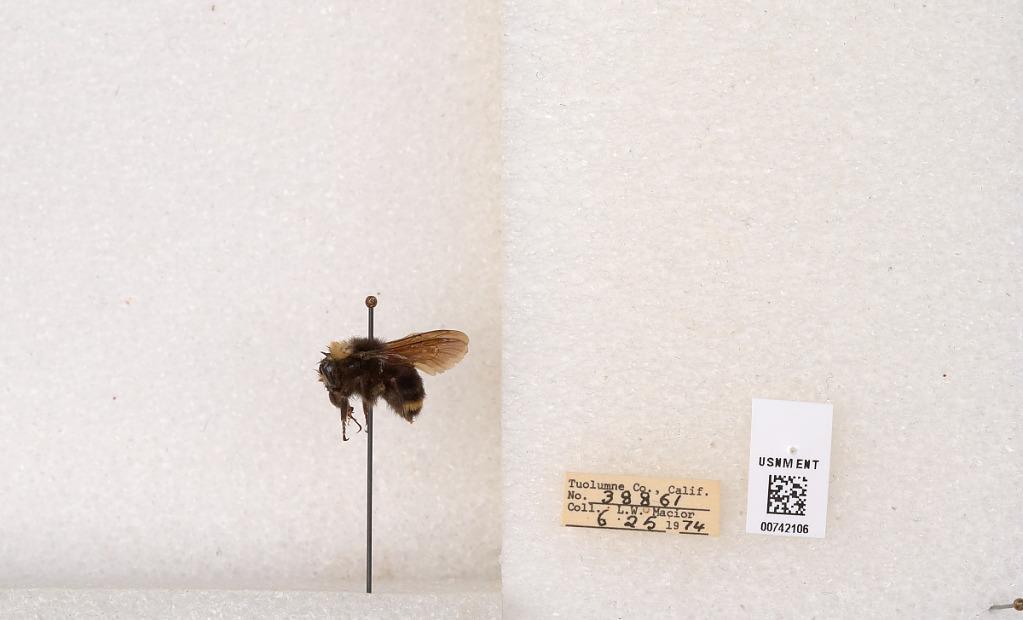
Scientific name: Bombus (Pyrobombus) vosnesenskii Radoszkowski
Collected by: L. Macior
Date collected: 1974-6-25
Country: United States
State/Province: California
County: Tuolumne
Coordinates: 37.9712, -120.228